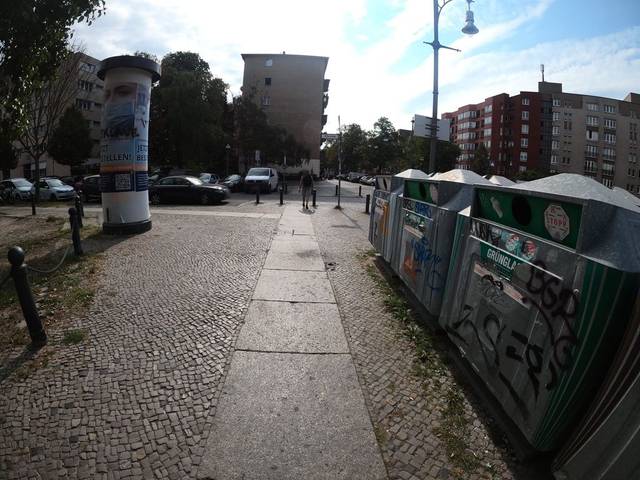
Region: Germany
Coordinates: 52.514, 13.297